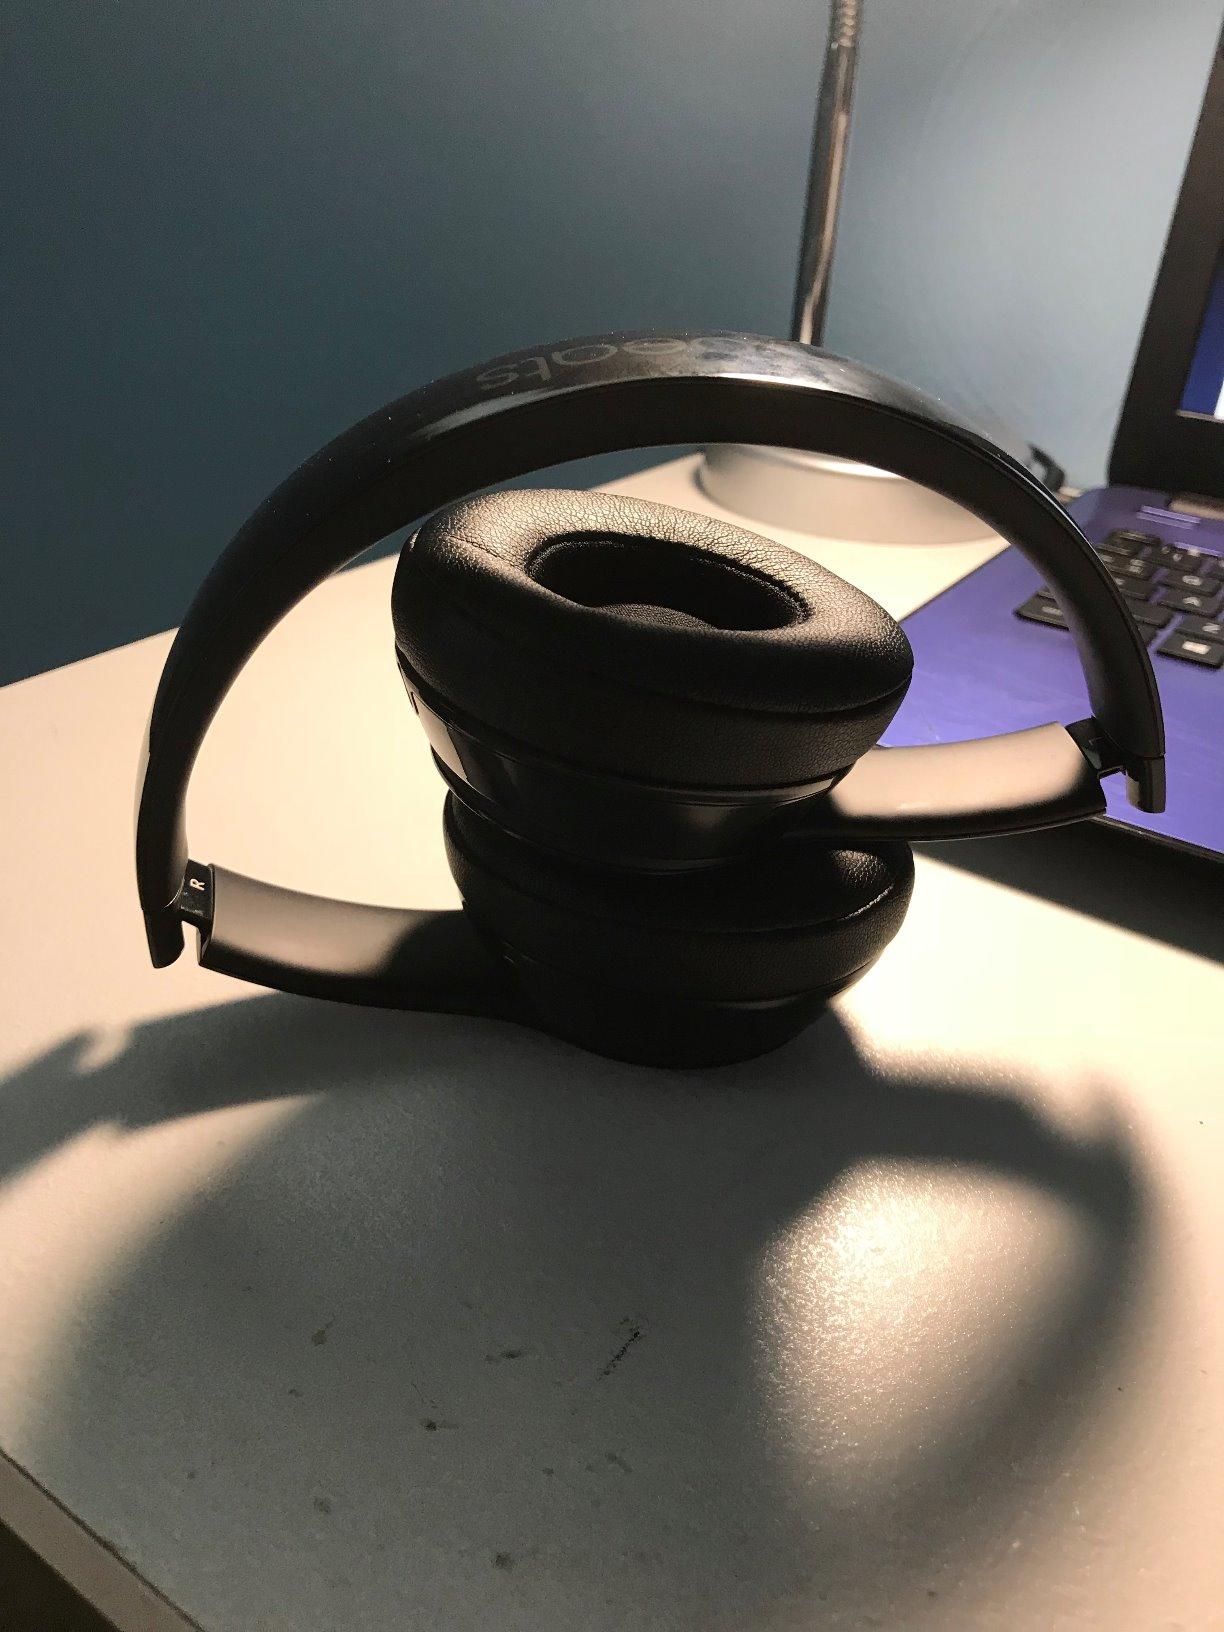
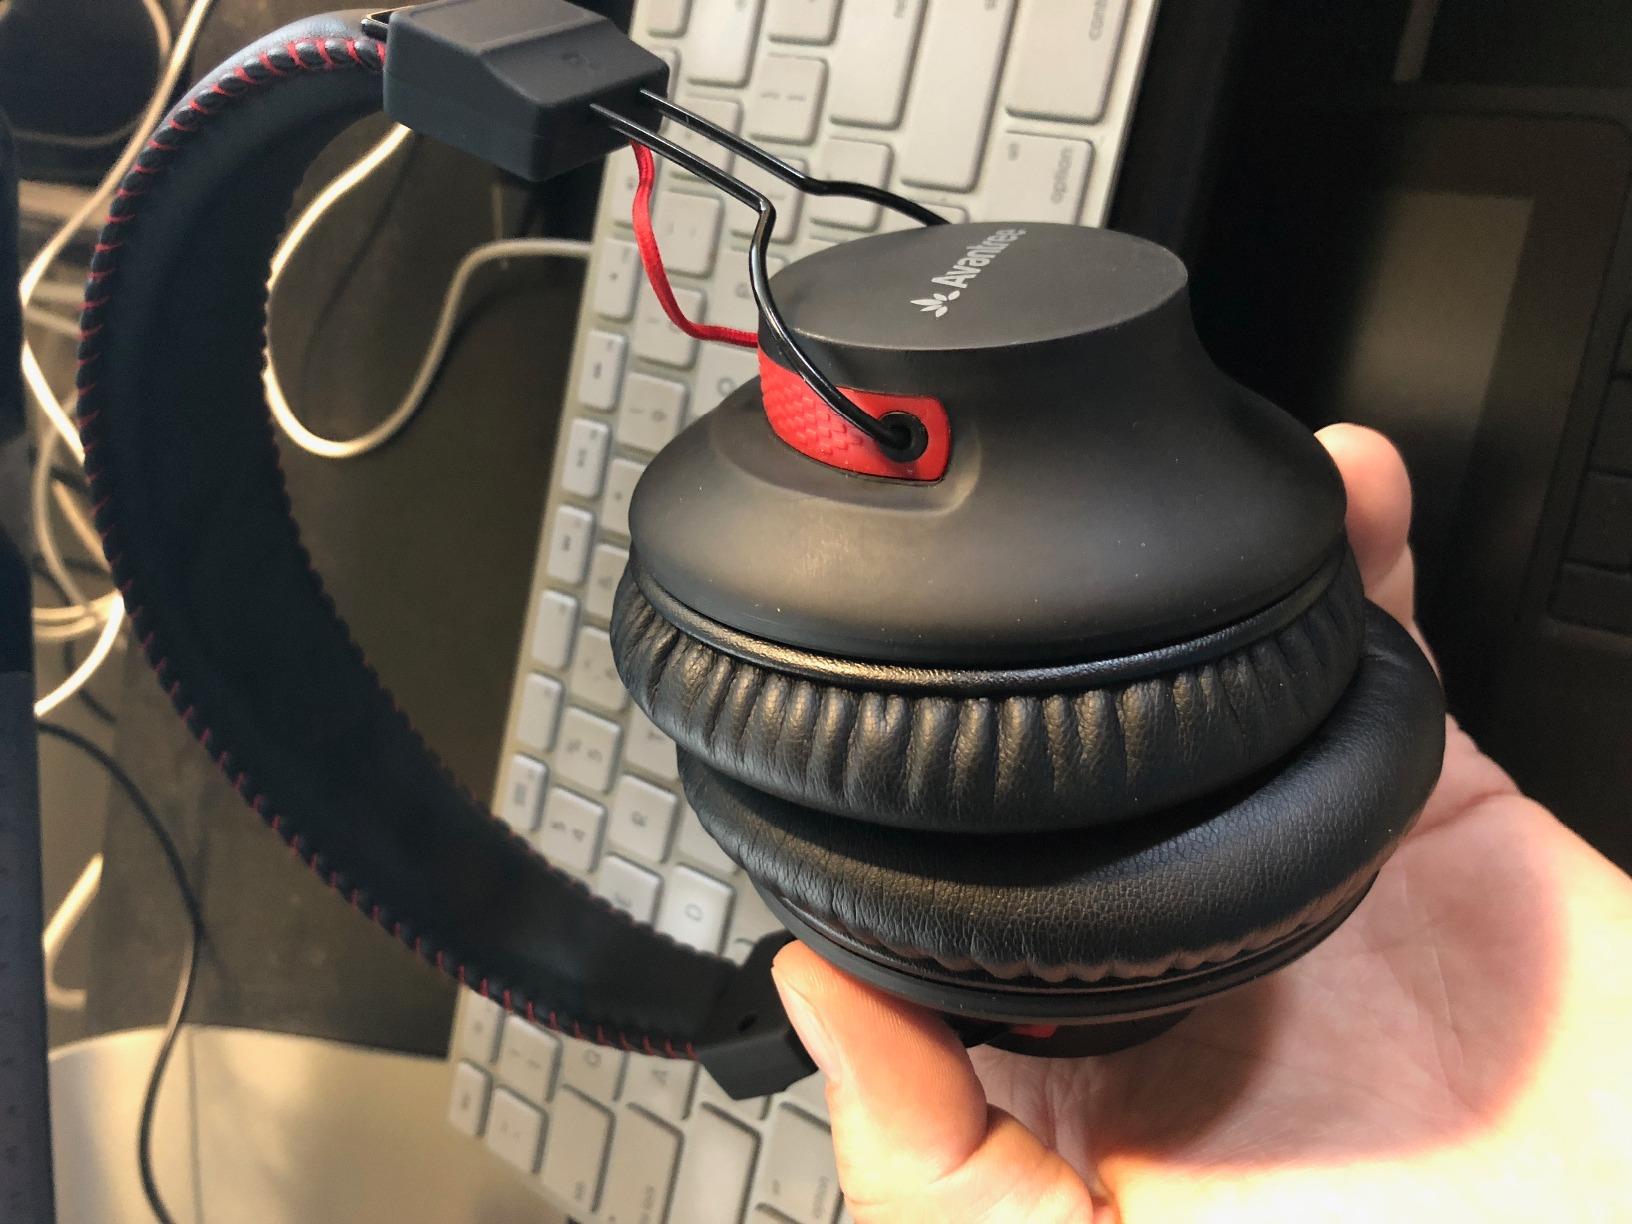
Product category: headphones
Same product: no